Chancery hand

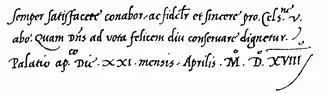
Chancery cursive hand. Papal Letter to Christian II of Denmark, 21 April 1518 (Royal Archives)

The later ("cursive chancery hand"), often called "Chancery Cursive", developed from Humanist minuscule, itself the progeny of Carolingian minuscule, in the mid-15th century as "a cursive form of the humanistic minuscule". In England and France at the time it was known as "Italic". In English it is often changed in spelling to . The Italian scribe Ludovico Vicentino degli Arrighi's 1522 influential pamphlet on handwriting called was the first book on writing the italic script known as cursive chancery hand. He was a scribe in the Papal Curia, which had refined cursive chancery hand in its infancy during the latter half of the 15th century. While considered a cursive, this "papal hand" was "strongly disciplined in form, regular in movement and slightly, if at all, inclined from the perpendicular."